Montainville, Yvelines

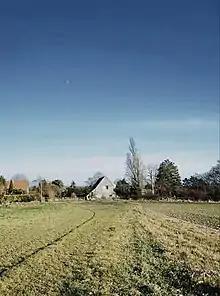
Fields outside Montainville

In 2020, 30.5% of the population was under 30 years old and 16.3% above 65 years old. The same year, there was 52.8% of women in Montainville.